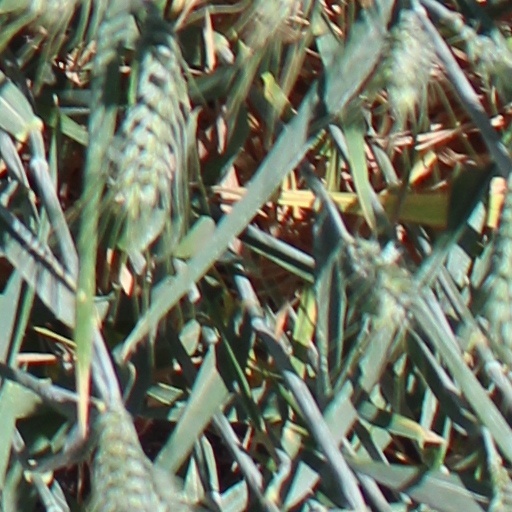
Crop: wheat